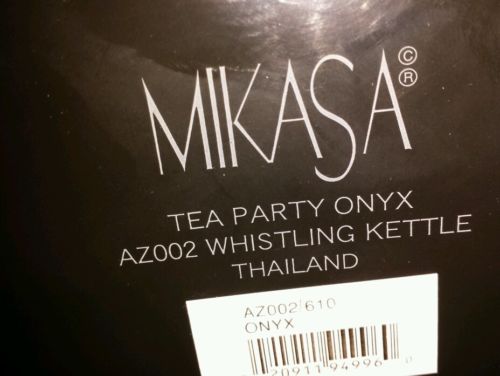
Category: kettle